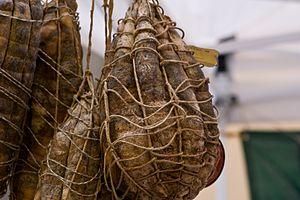
Culatello di Zibello, province de Parme - Italie.
Le culatello di Zibello est une charcuterie italienne produite dans la province de Parme.